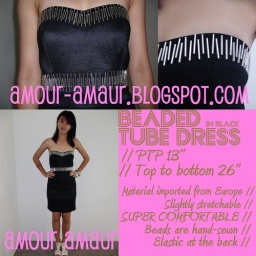
beaded dress in black